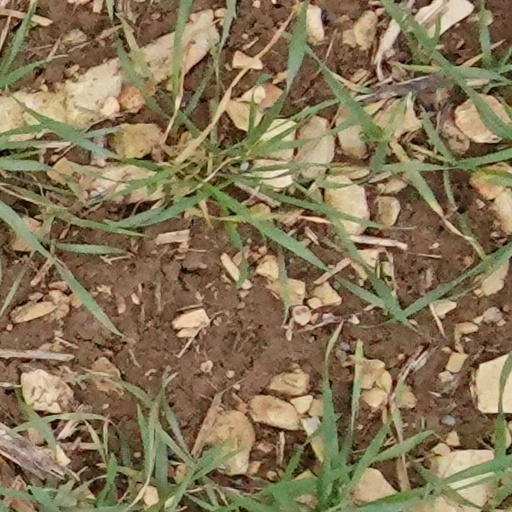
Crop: wheat